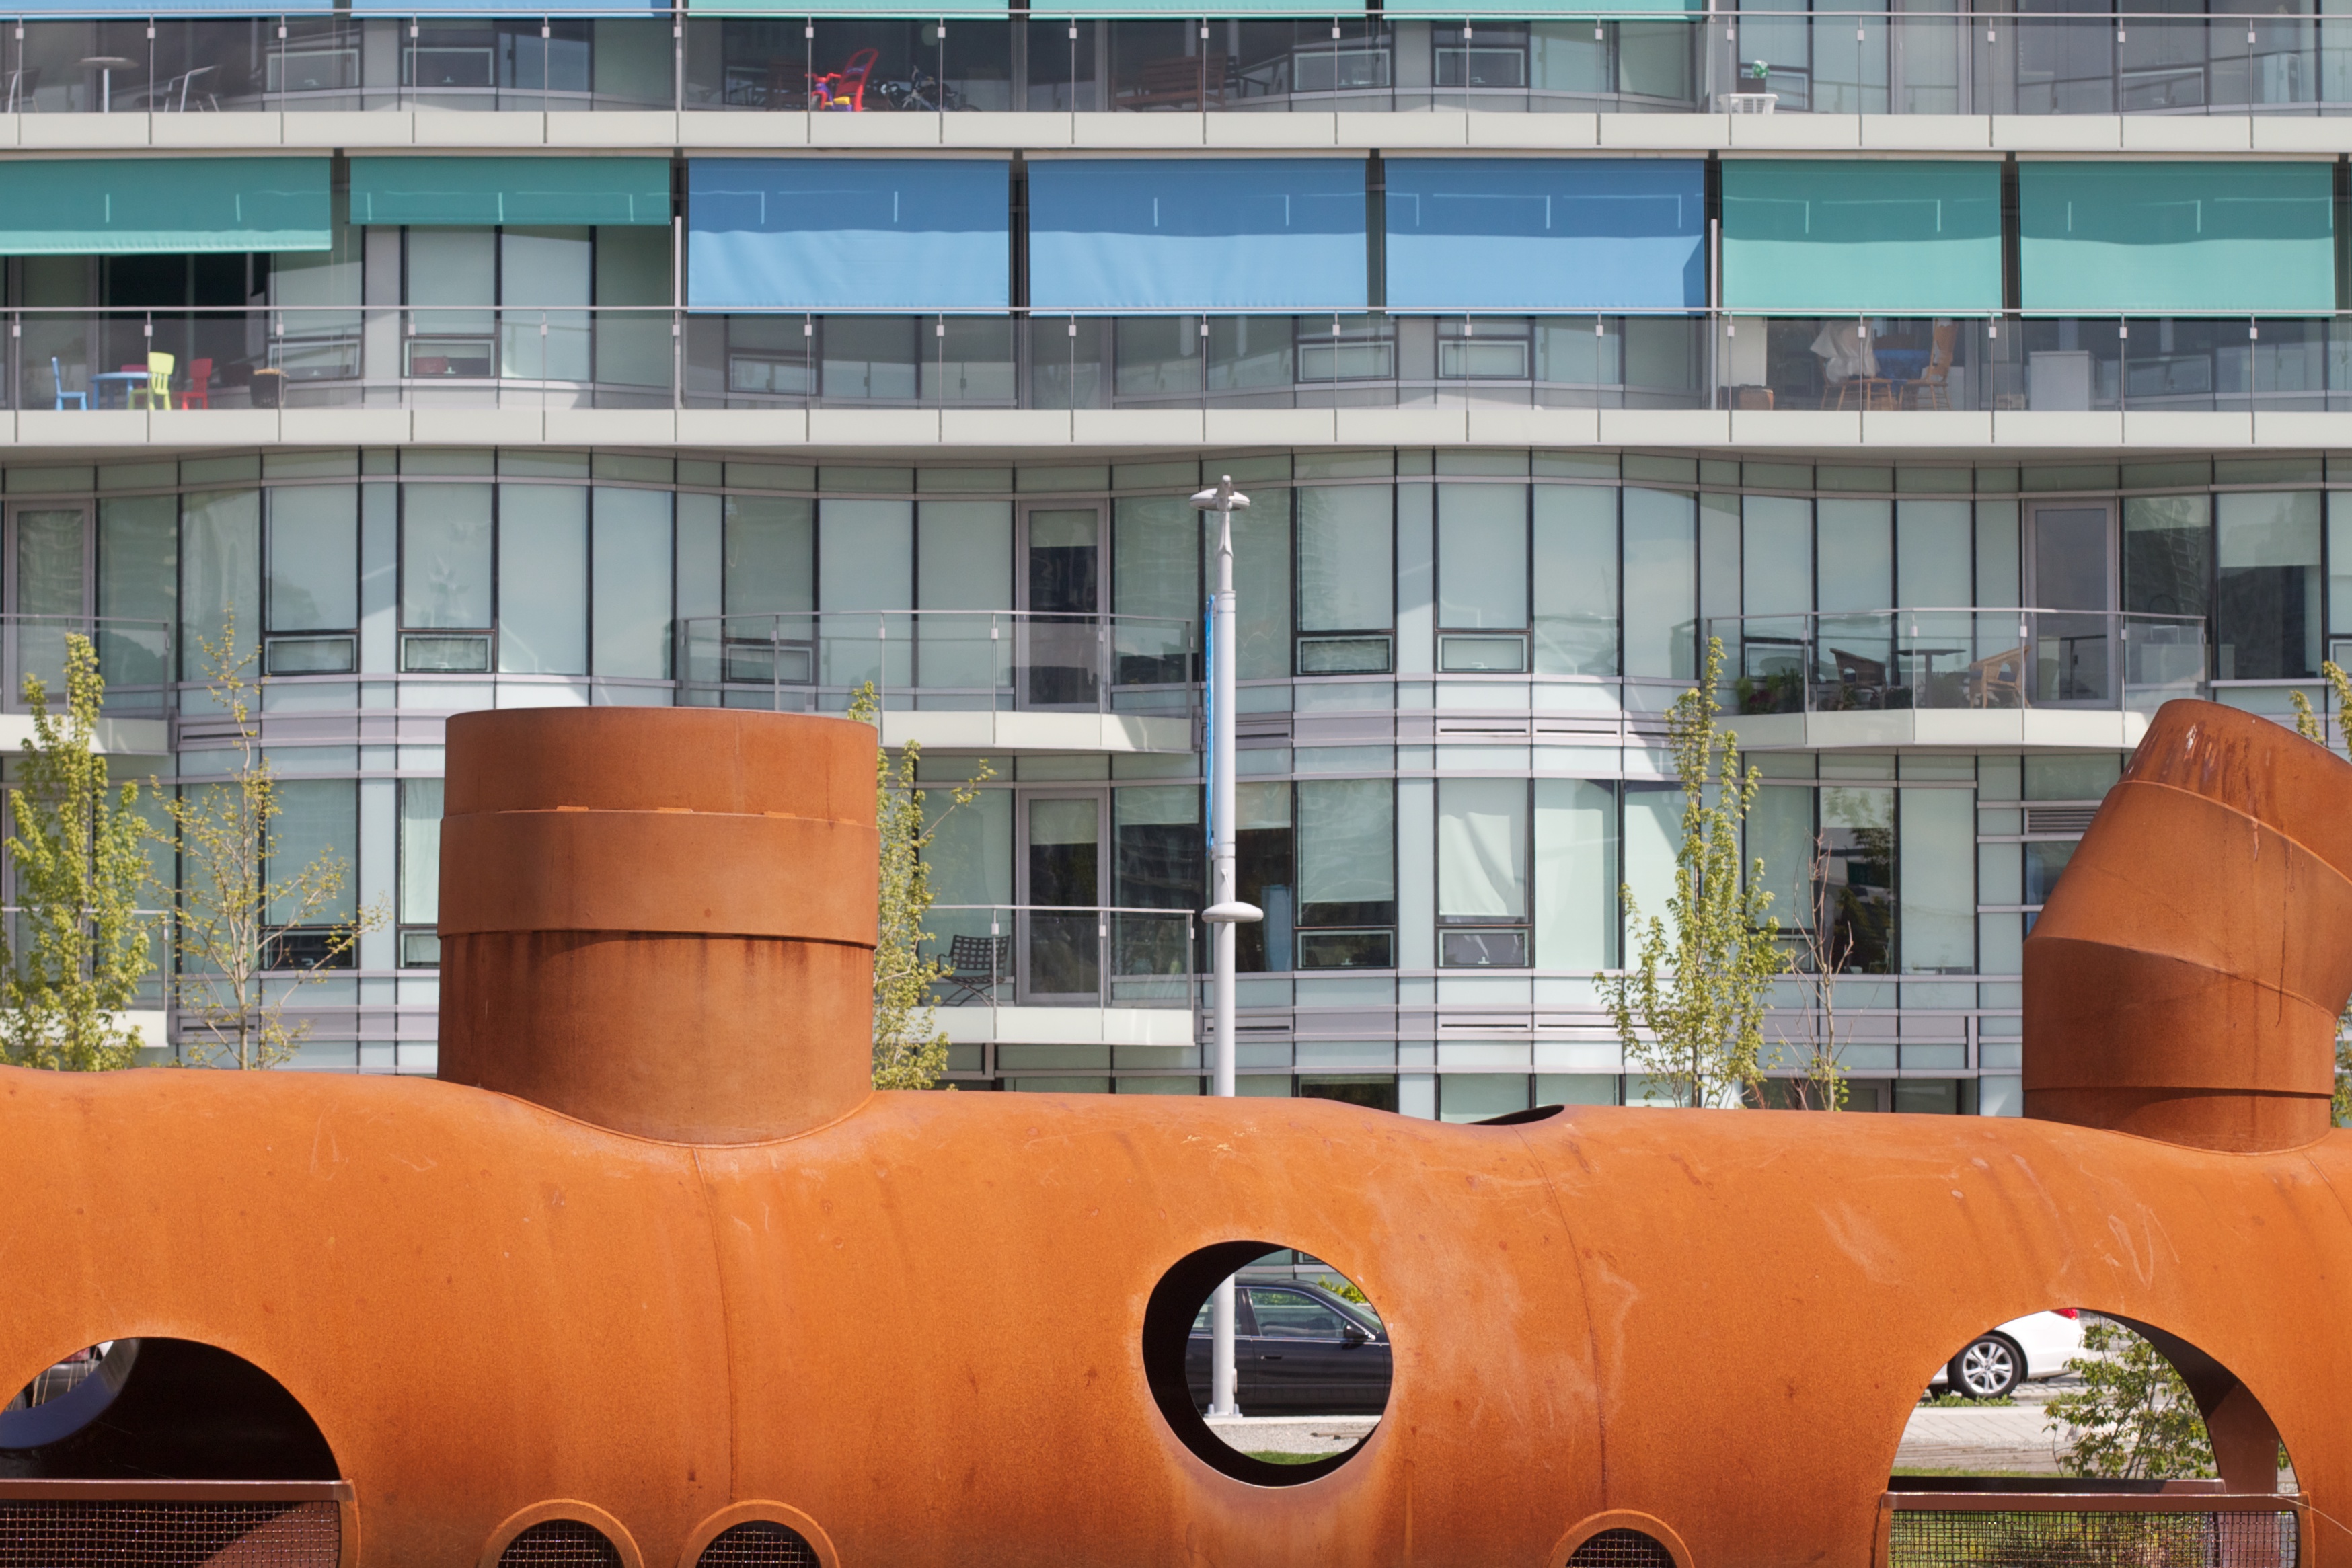
architecture, facade